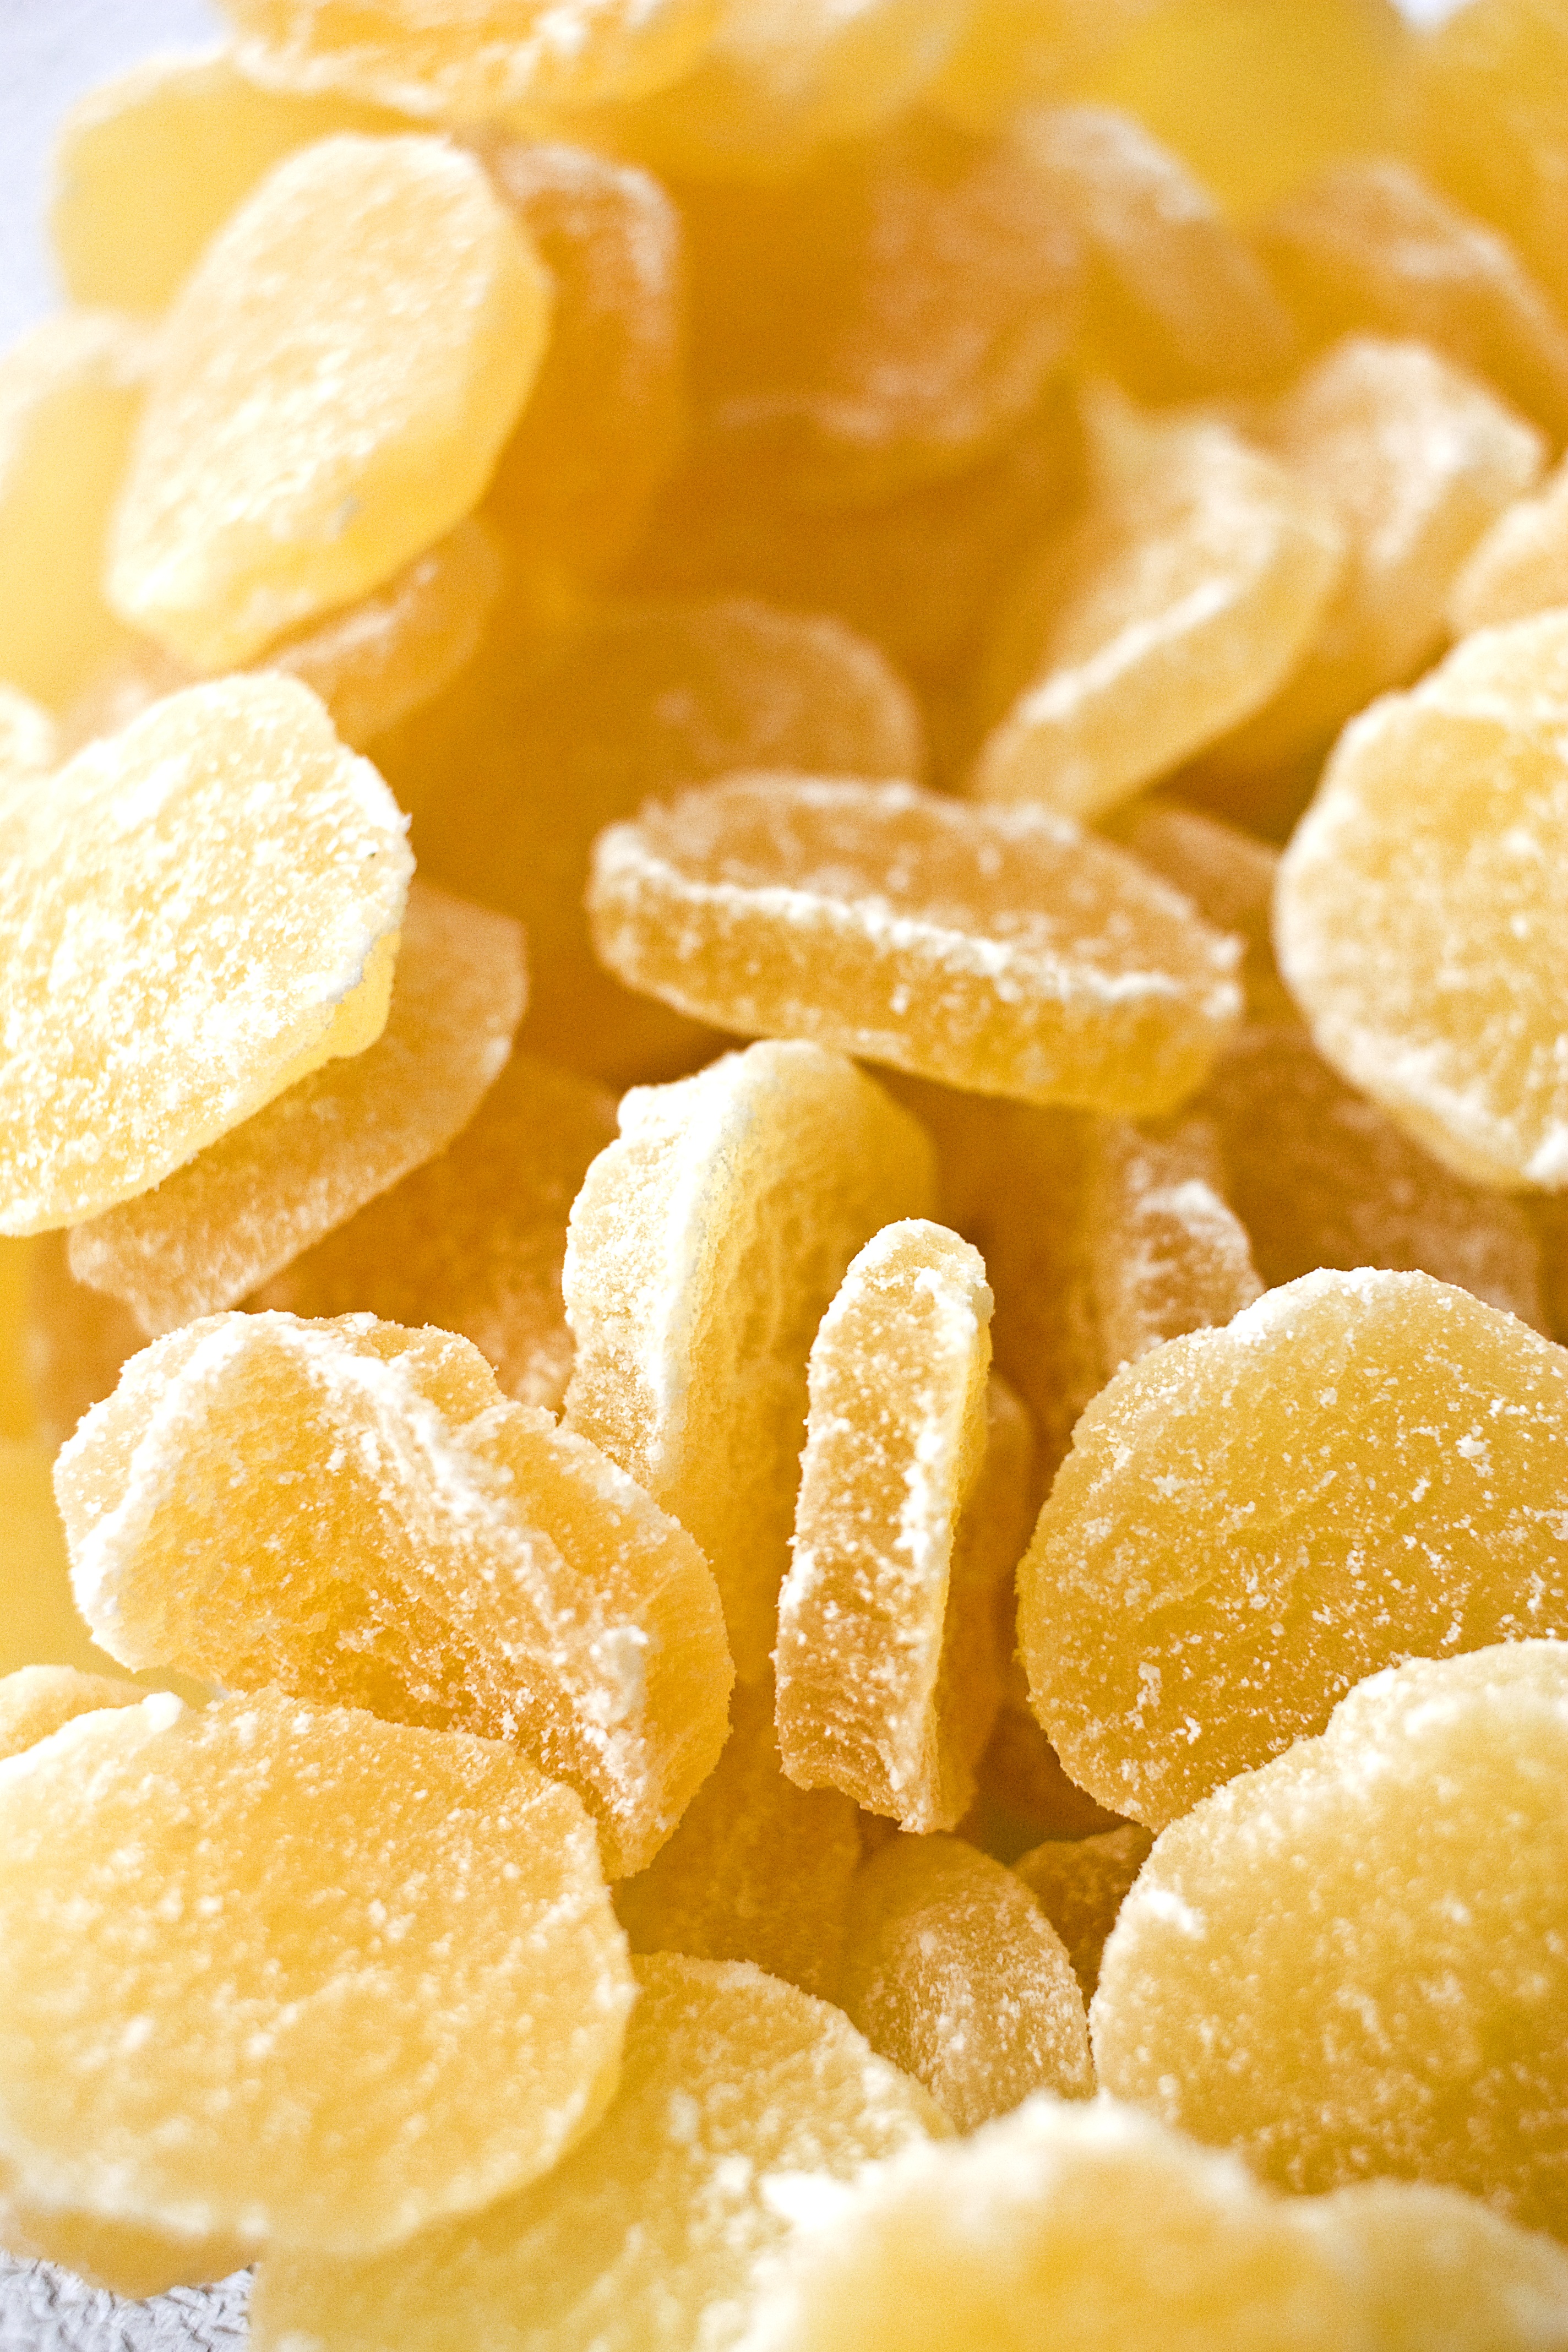
plant, fruit, sweet, food, produce, yellow, breakfast, dessert, cuisine, pineapple, sugar, candy, vegetarian food, citrus, delicacy, breakfast cereal, flowering plant, junk food, candied fruit, land plant, snack food